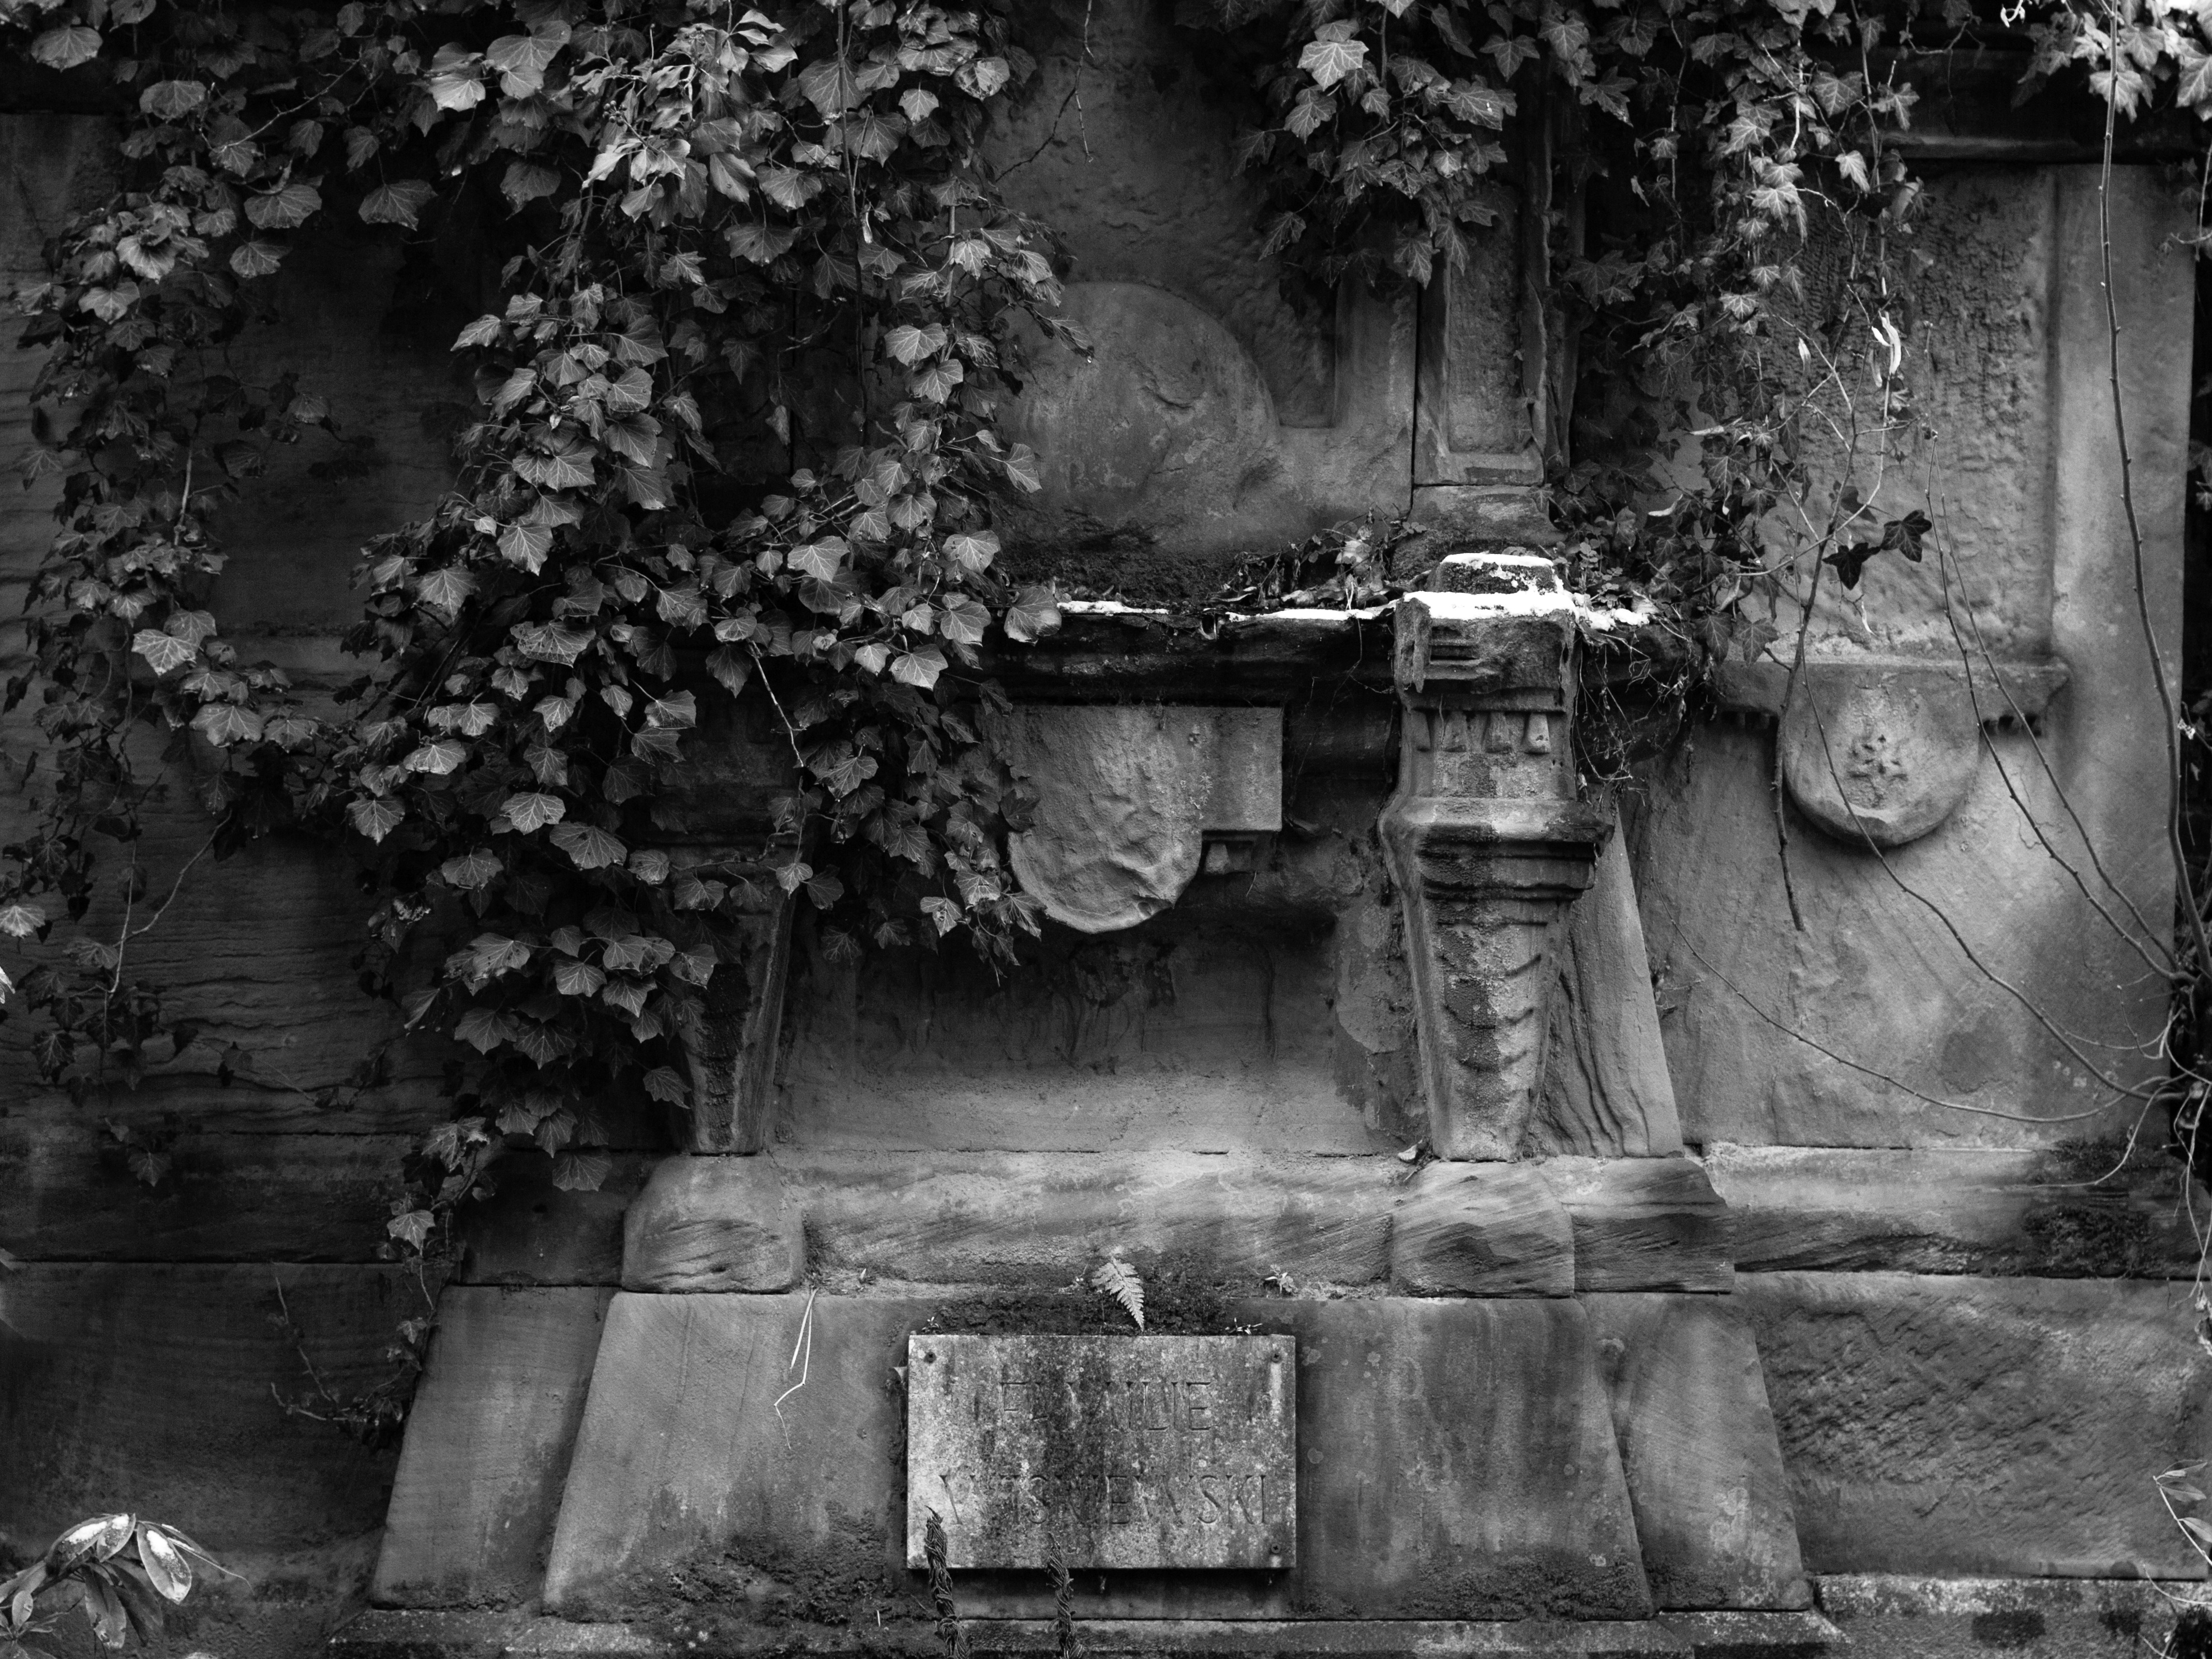
black and white, plant, white, photography, house, stone, sadness, ivy, peaceful, memory, darkness, cemetery, black, monochrome, dead, tombstone, death, lonely, leaves, grave, transience, temple, faith, photograph, tomb, die, silent, leave, farewell, resting place, rock carving, last calm, grieve, monochrome photography, ancient history, last walk